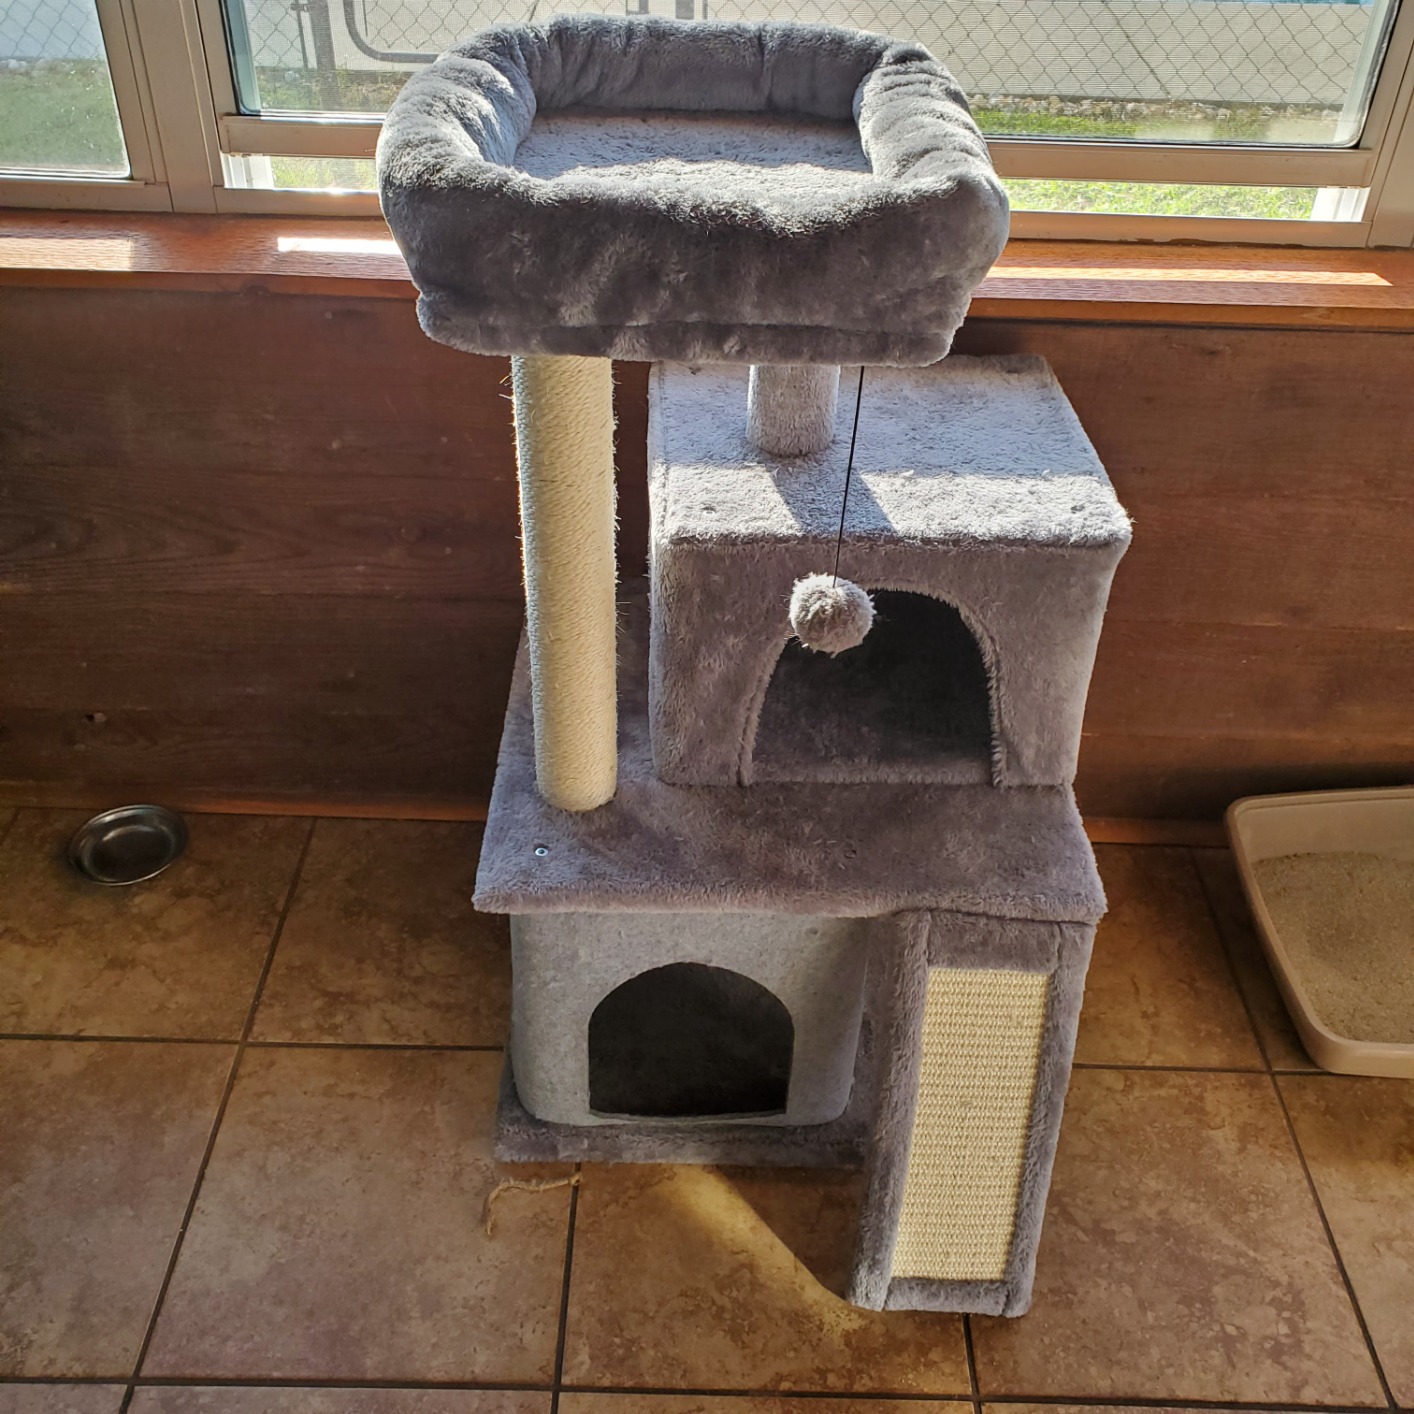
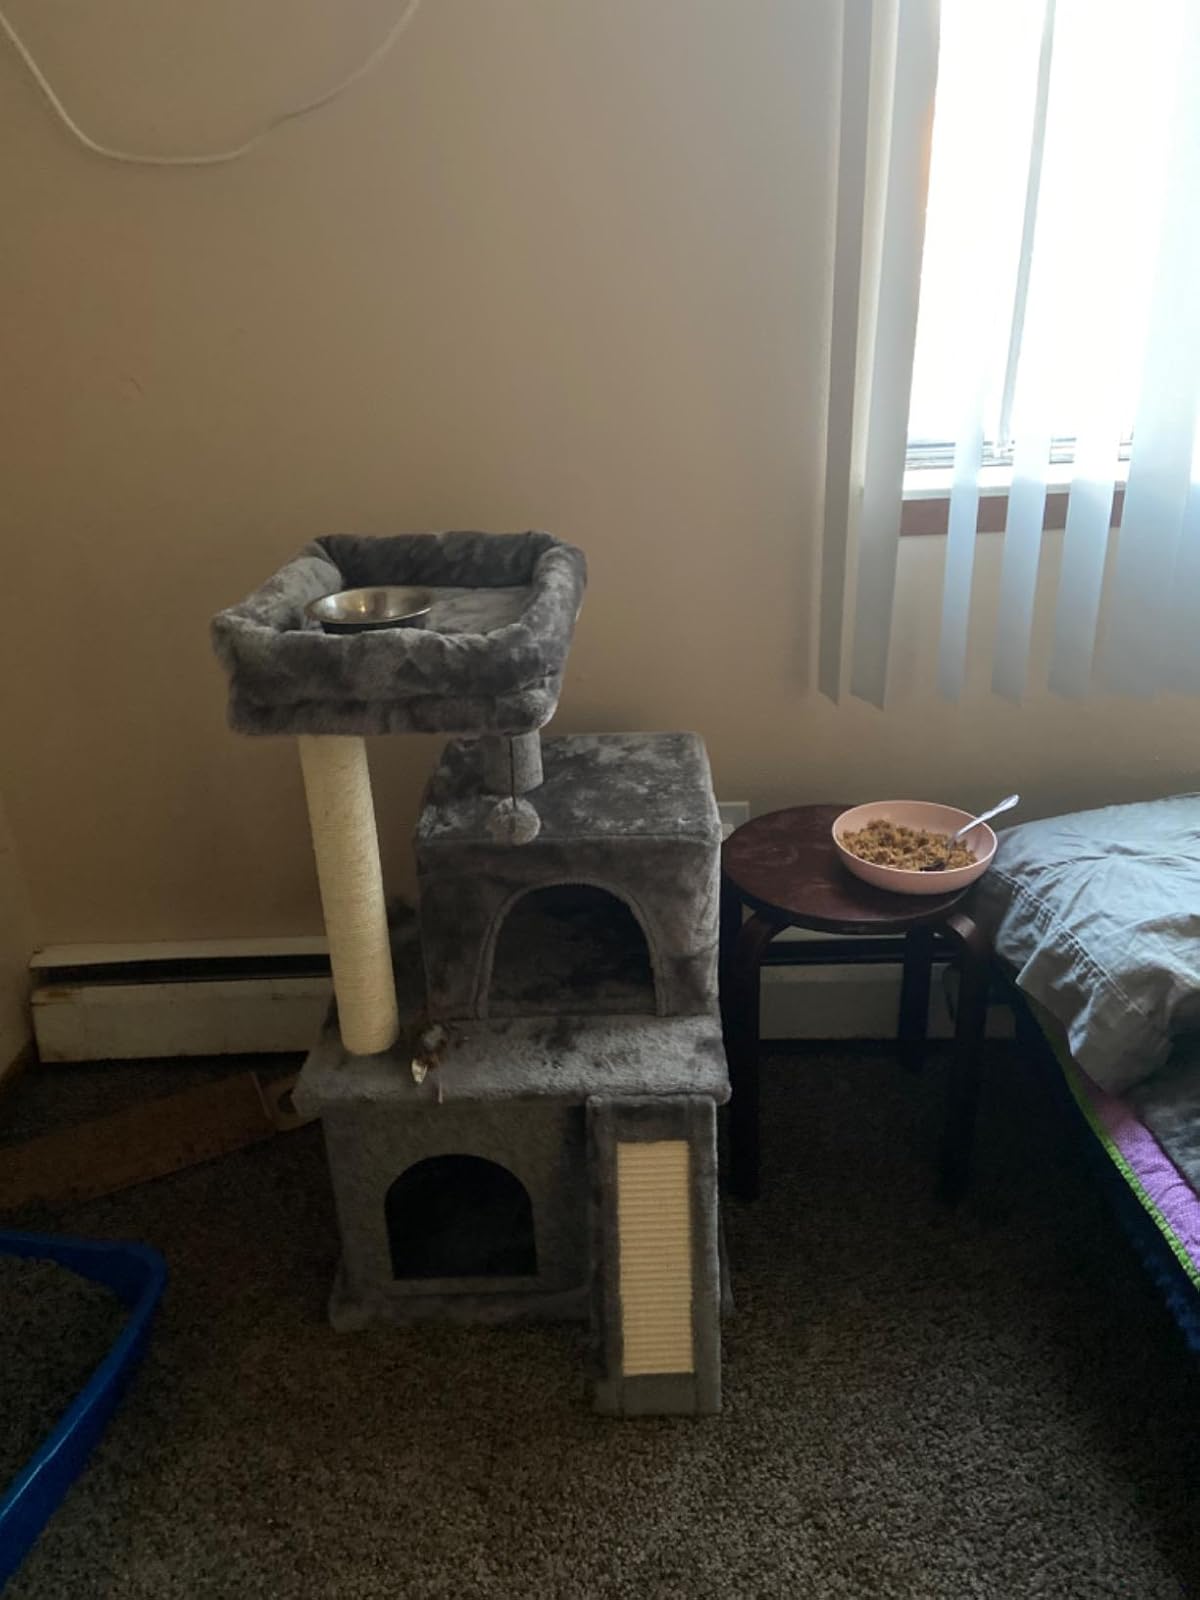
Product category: items_cat tree
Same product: yes